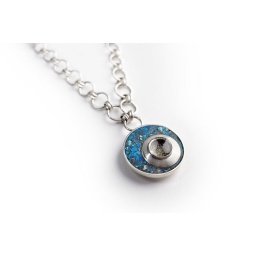
Silver hand-hammered pendant inlaid with turquoise. Lens contains sand from the beach in the artist's hometown of San Francisco.